Miss & Mrs. Cops

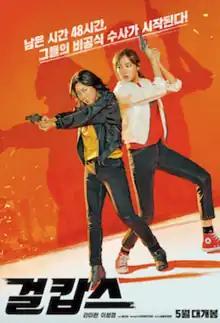
Theatrical release poster

Miss & Mrs. Cops is a 2019 South Korean buddy cop action comedy film starring Ra Mi-ran and Lee Sung-kyung. It was released on May 9, 2019.